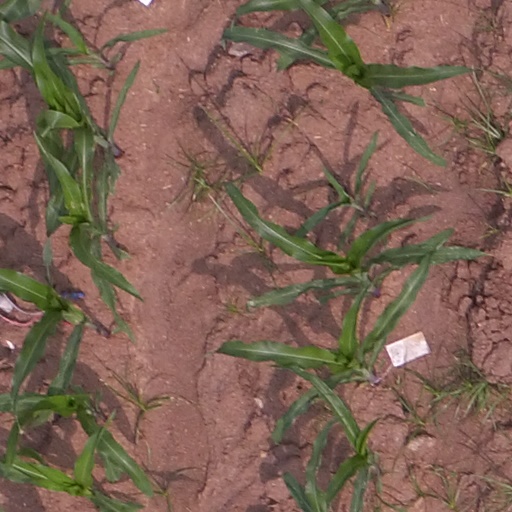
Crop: maize; corn